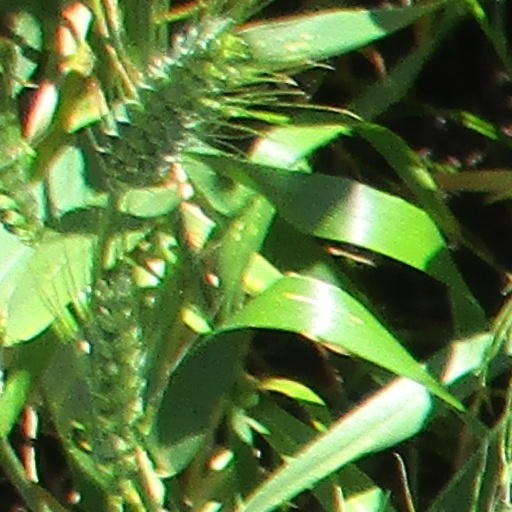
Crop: wheat